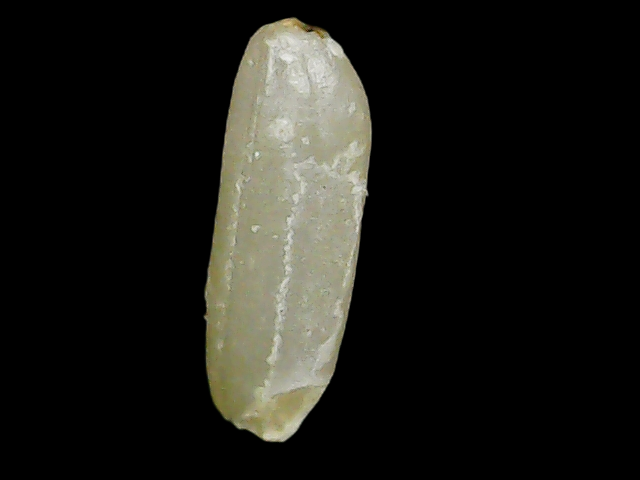
Rice variety: Binadhan26